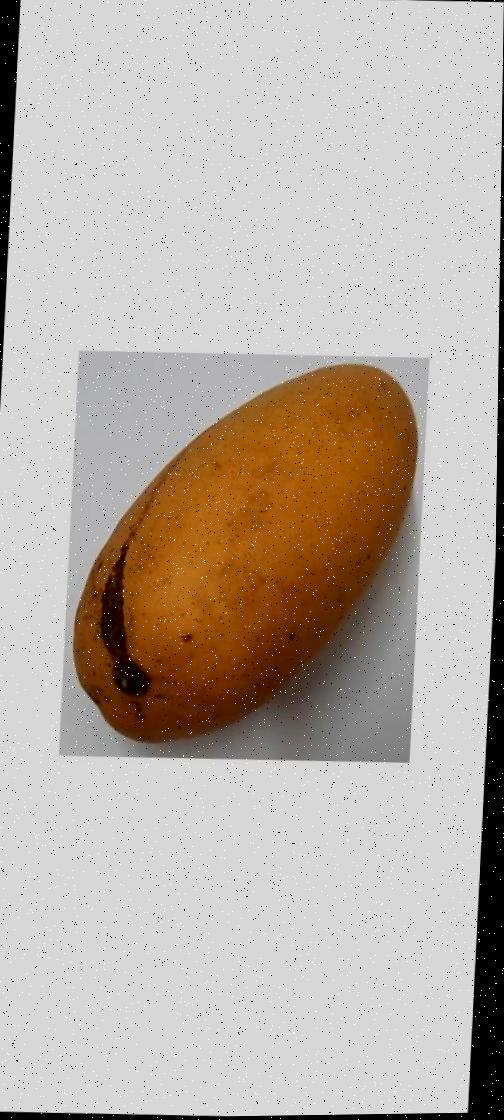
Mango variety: Katimon